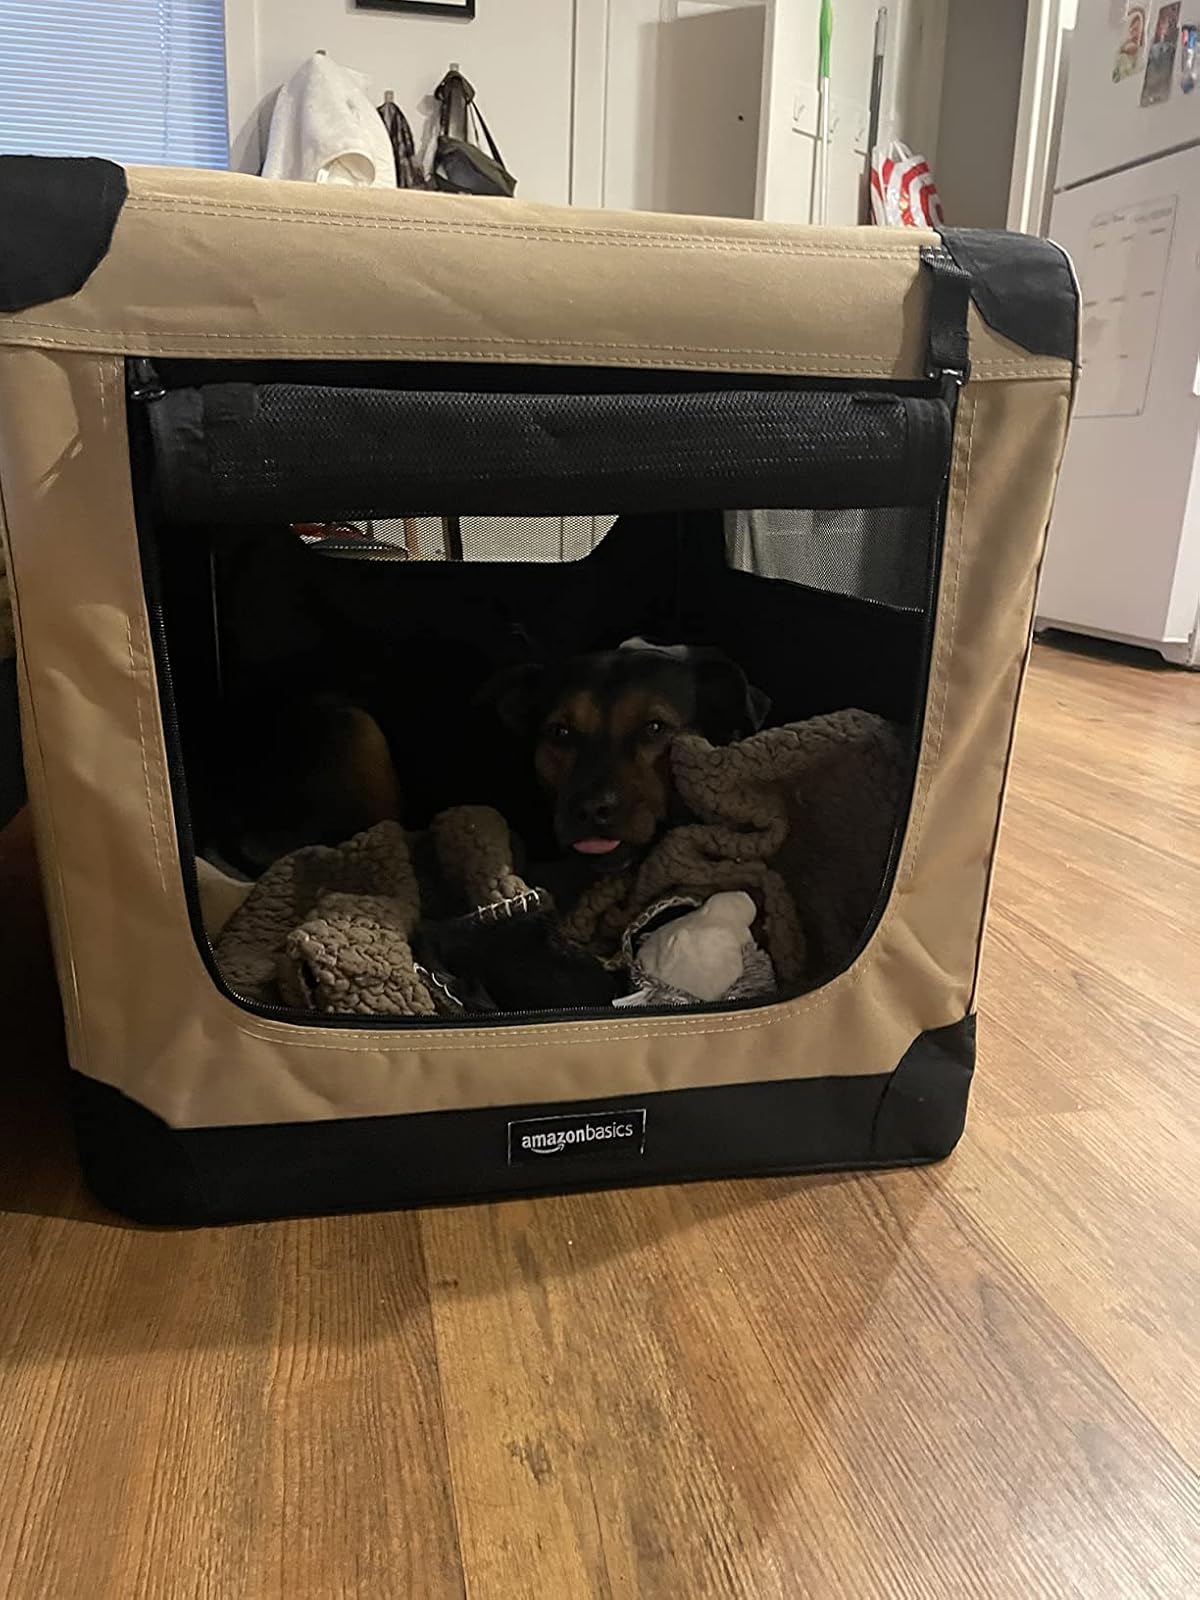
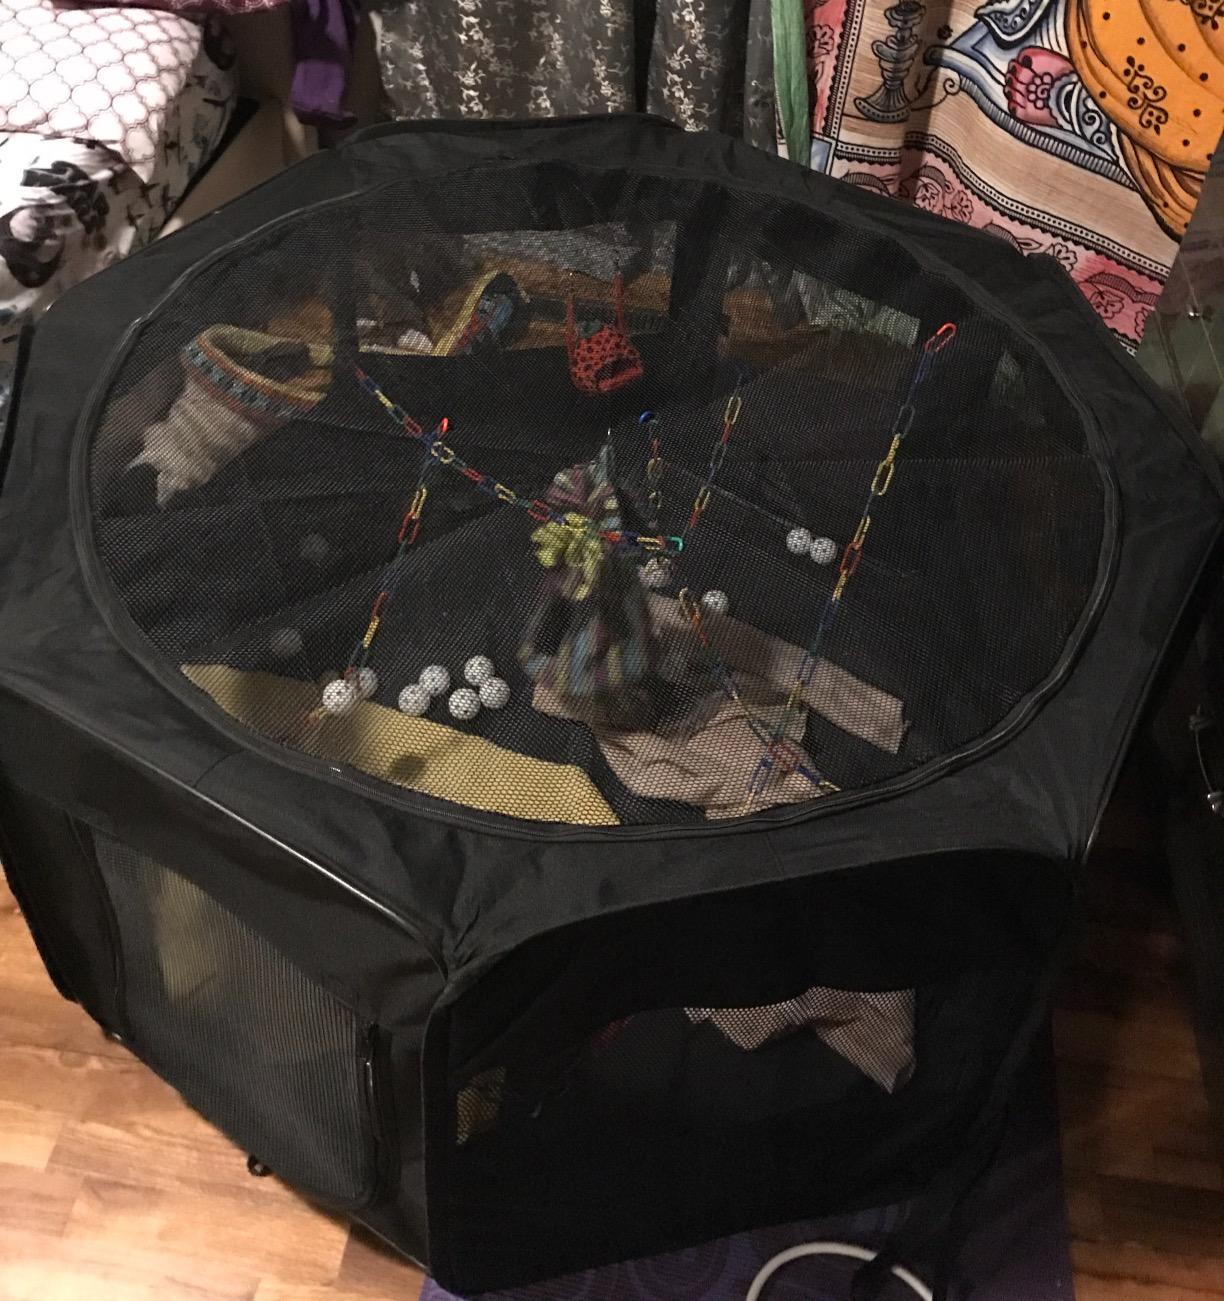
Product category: items_kennel
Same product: no